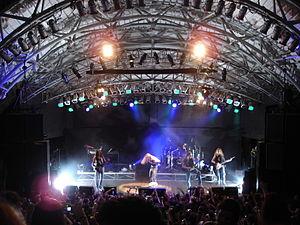
Voici une liste de groupes de metal symphonique.
Cet article présente une liste de groupes de metal gothique.